William Hayden English

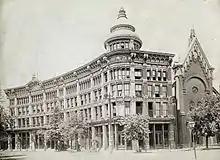
English's Opera House

English declined to run for reelection in 1860 but he gave several speeches advocating compromise and moderation in the growing North-South divide. After Abraham Lincoln's election that year, English urged Southerners not to secede. After southern secession occurred and the Civil War began, Governor Oliver P. Morton offered English command of a regiment, but he declined it since he had no military knowledge or interests. English, however, supported Morton's (and indirectly Lincoln's) war policies and considered himself a War Democrat. English lent money to the state government to cover the expenses of outfitting the troops and served as provost marshal for the 2nd congressional district.